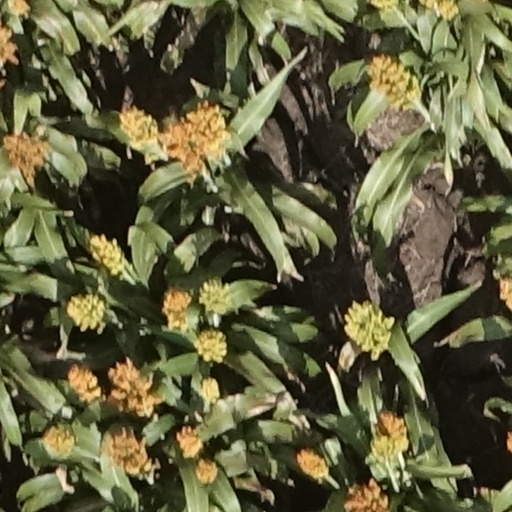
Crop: sorghum